Willoughby Delta 8

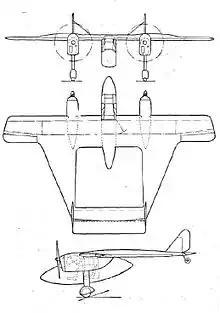
General arrangement diagram. "Flight Global archive"

YouTube The Delta 8 flies from Heston